Portuguese Civil War of 1245–1247

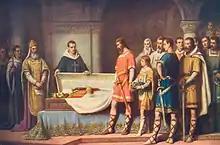
Martim de Freitas verifying the death of King D. Sancho II, c. 19th century

In January 13, 1247, Sancho II, along with and Castilian forces under Infante Alfonso of Castile and Diego López de Haro, made one last attempt to take over Leiria. In the attack, the troops of Sancho II and Alfonso of Castile caused more than two hundred deaths among the forces of the Count of Boulogne, but they were unable to regain the city, and it remained under the Count's domain.